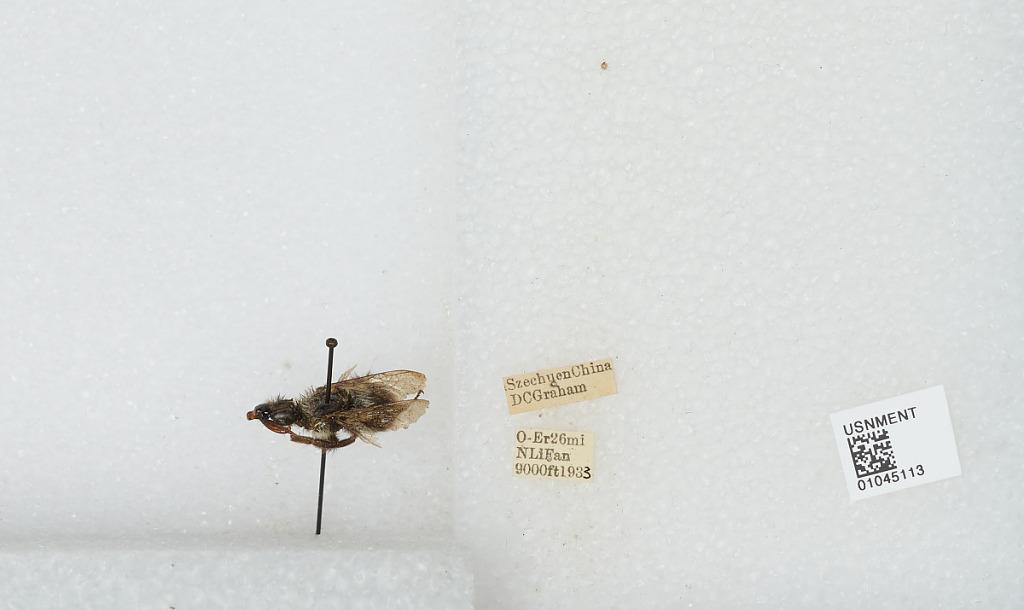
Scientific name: Bombus sp.
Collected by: D. Graham
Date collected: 1933--
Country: China
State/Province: Sichuan
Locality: O-Er 26mi N Li Fan